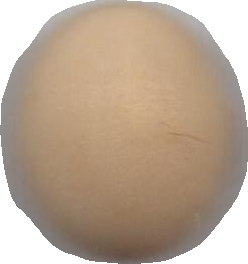
Variety: Grobogan